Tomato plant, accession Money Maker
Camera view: bottom (45 deg); turntable rotation: 0 degrees
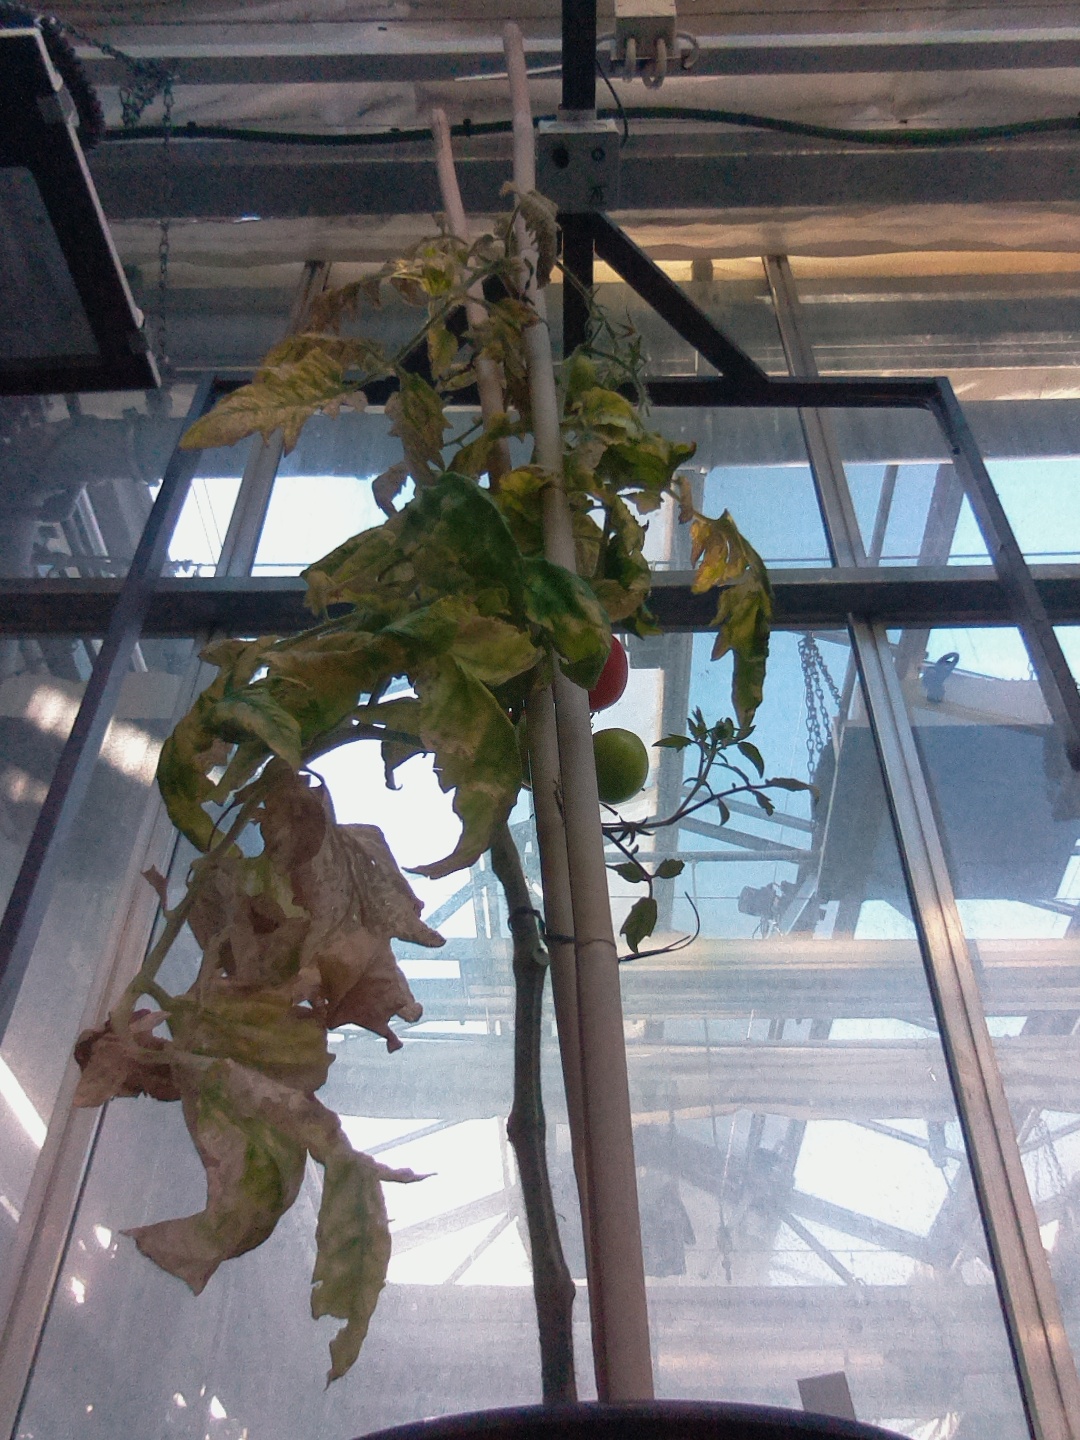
BBCH growth stage 82: 20%-30% of fruits show typical fully ripe color